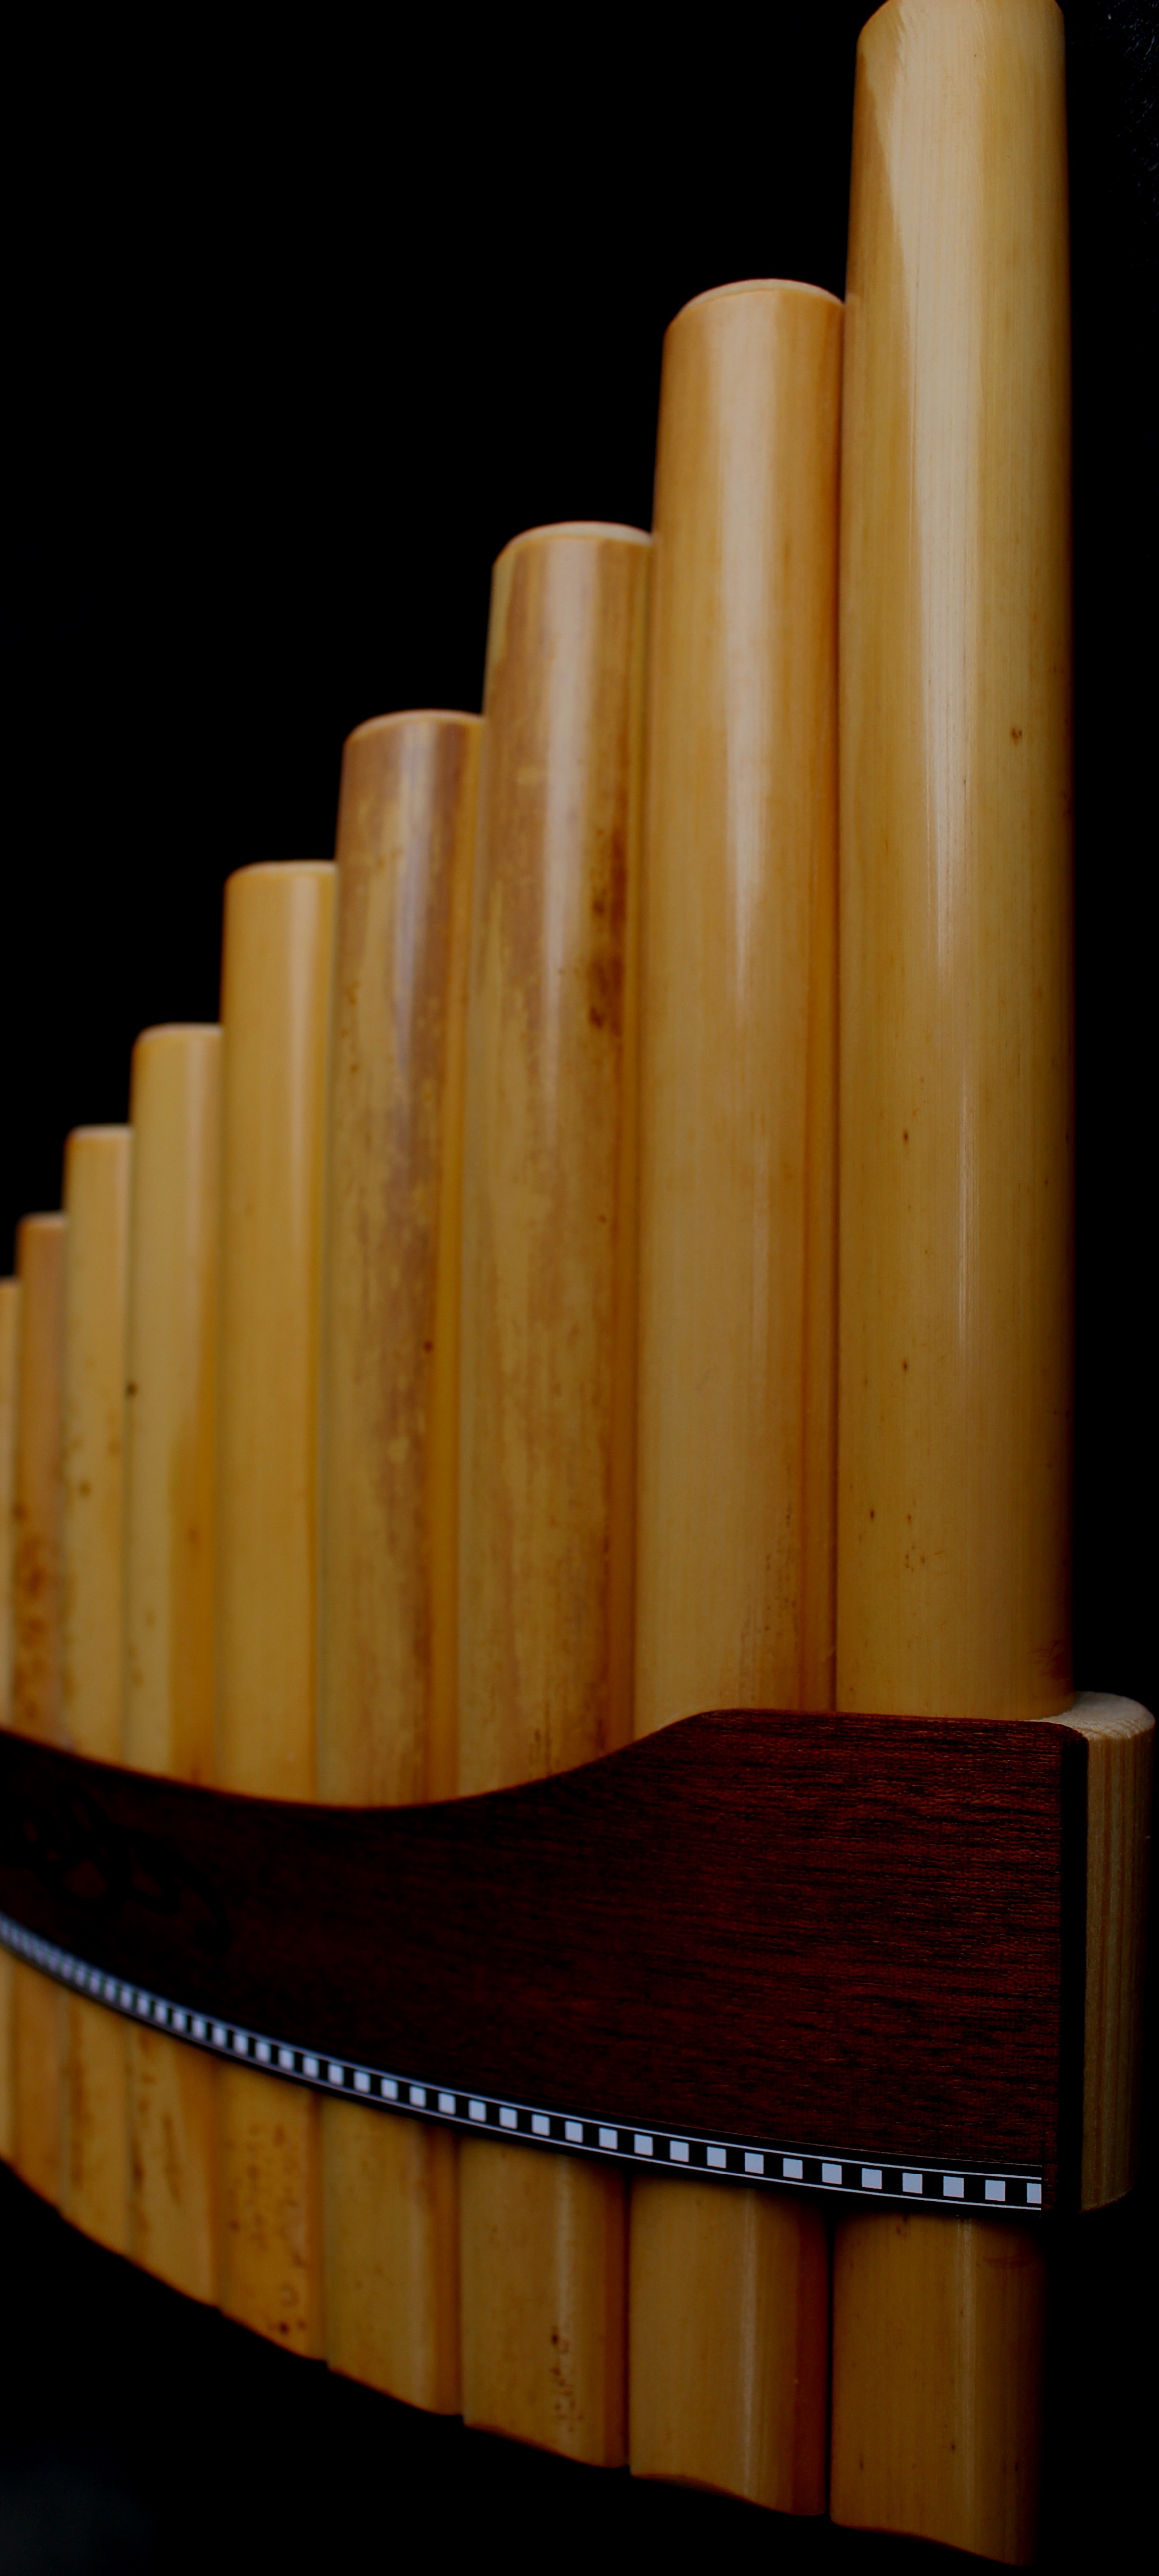
music, wood, lighting, musical instrument, sound, carving, shape, wind instrument, man made object, pan flute